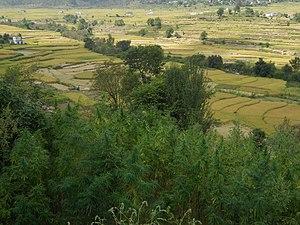
Cannabis sauvage, Uttarakhand, Inde.
Malgré un usage très répandu, la loi rend illégale la possession de cannabis en Inde. Cependant, elle est rarement appliquée et ce sujet est une priorité secondaire. De plus, le cannabis est récolté librement sur de grandes surfaces en plusieurs endroits du nord de l’Inde.